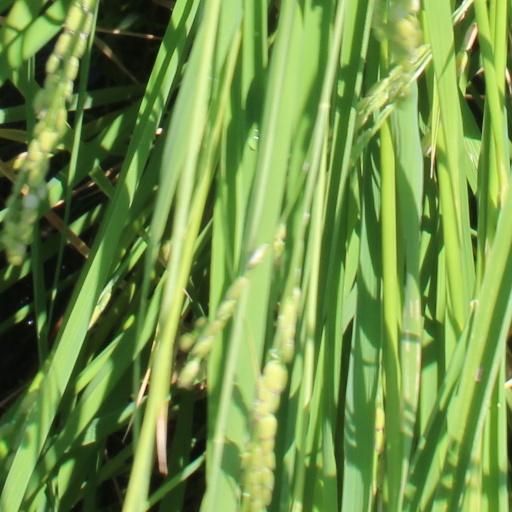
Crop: rice